Theodore Steinmetz

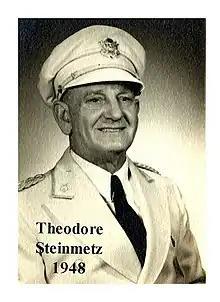
Theodore Steinmetz

The march was called the "32nd Division March" and is often heard in old movies. Mr. Steinmetz was also conductor of the Eau Claire Liberty Band (now known as the Eau Claire Municipal Band) and the 105th Cavalry Band. He was the longest serving musician in the Wisconsin National Guard.